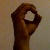
The image shows a hand gesture representing the letter 'O' in Indian Sign Language.